The Peddler and the Lady

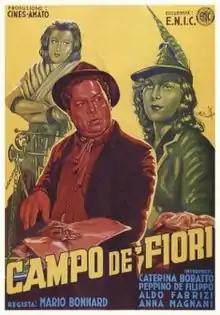

The Peddler and the Lady (Italian title: Campo de' fiori) is a 1943 Italian comedy film directed by Mario Bonnard and starring Aldo Fabrizi, Caterina Boratto and Anna Magnani.